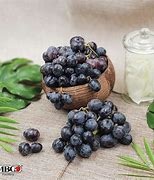
Label: grape